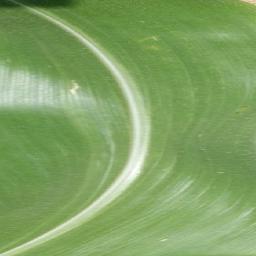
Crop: corn
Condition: (maize)_healthy